Tree planting

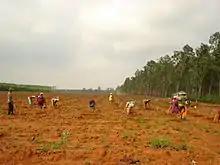
A eucalyptus plantation in final stages at Arimalam in Tamil Nadu, India

The type of tree planted may have great influence on the environmental outcomes. It is often much more profitable to outside interests to plant fast-growing species, such as eucalyptus, casuarina or pine (e.g., "Pinus radiata" or "Pinus caribaea"), even though the environmental and biodiversity benefits of such monoculture plantations are not comparable to native forest, and such offset projects are frequently objects of controversy.